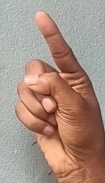
ASL sign: Z